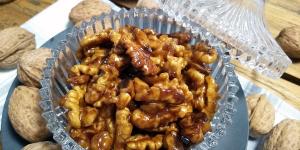
nueces caramelizadas